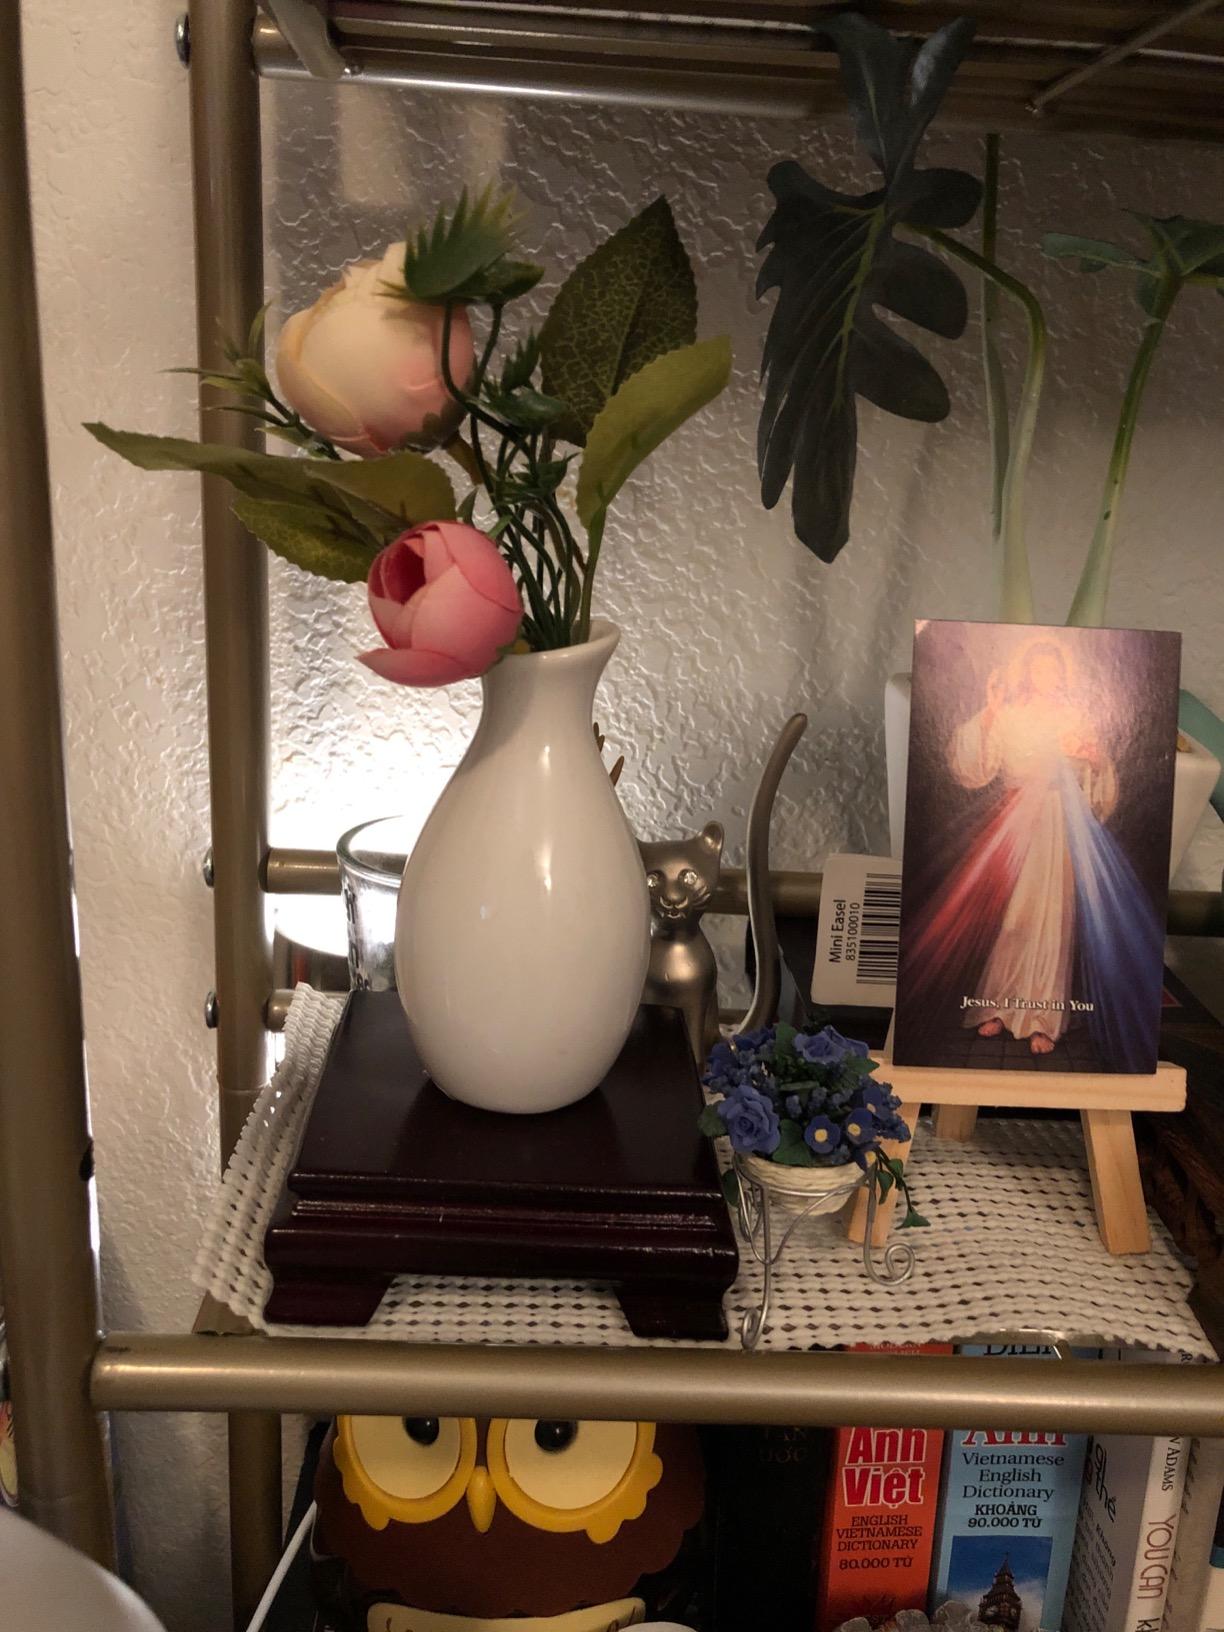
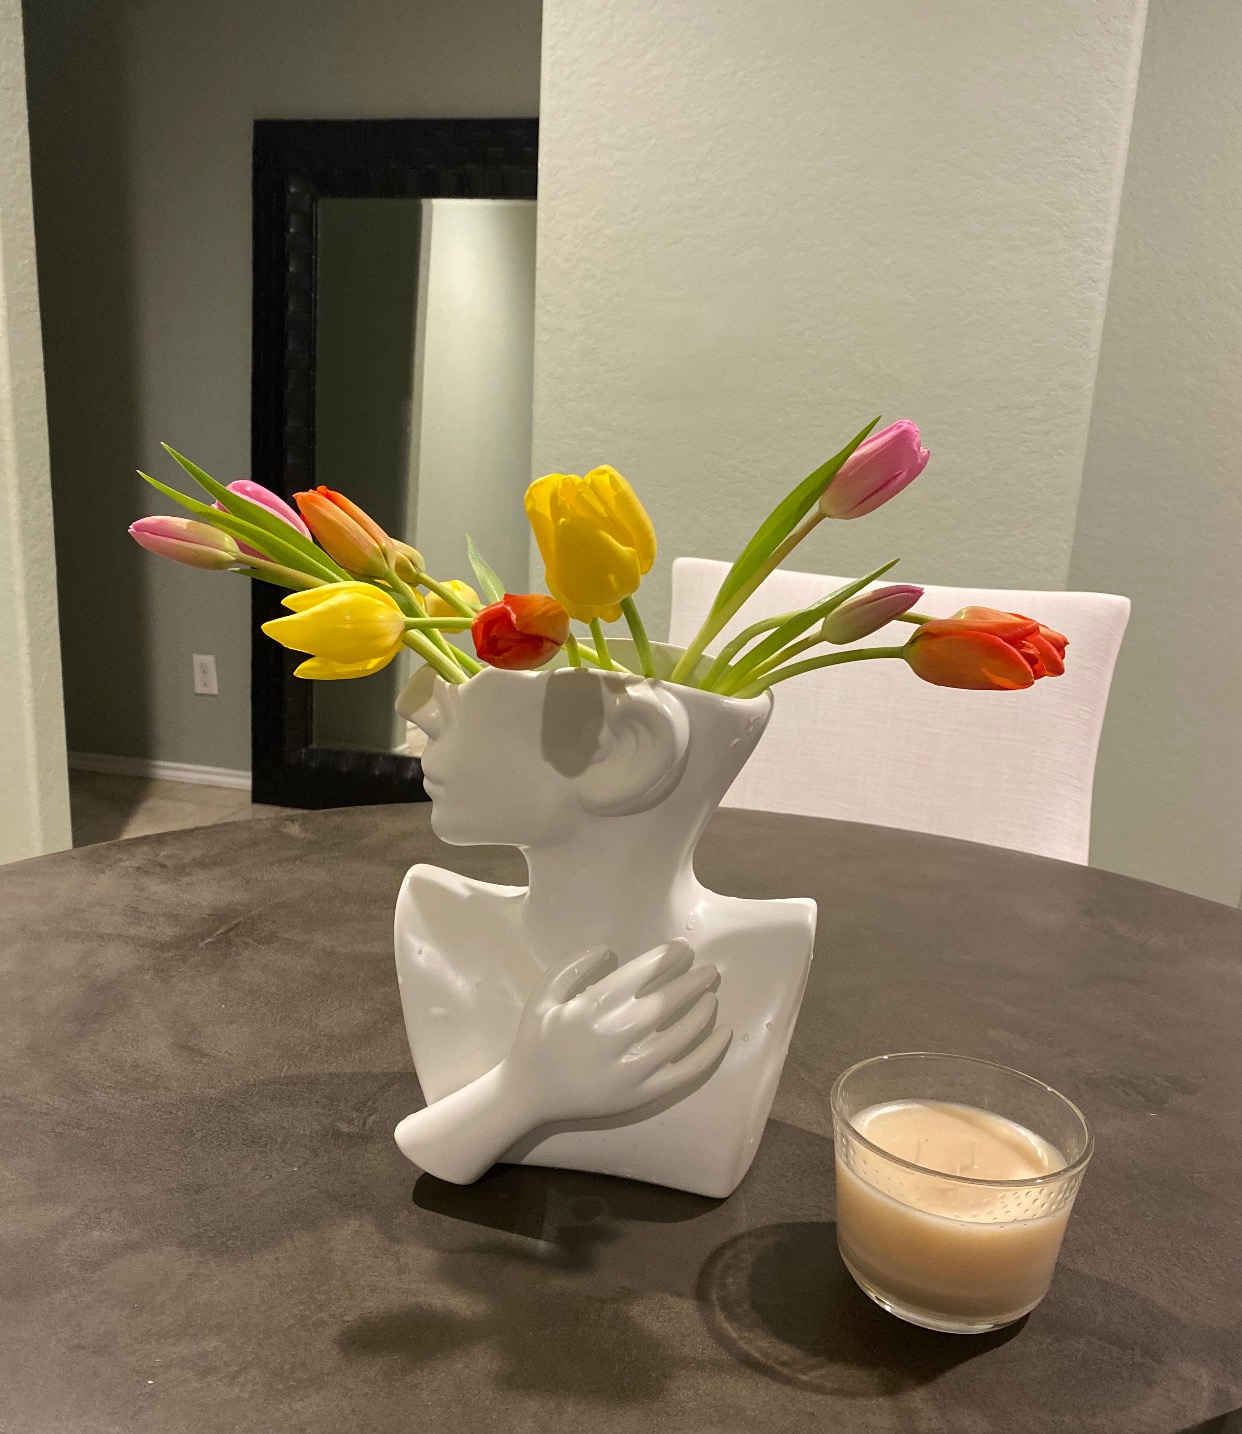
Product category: vase
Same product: no